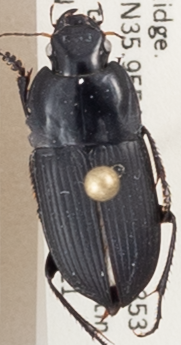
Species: Anisodactylus merula
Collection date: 2018-06-21
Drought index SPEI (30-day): -0.528
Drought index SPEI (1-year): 0.26
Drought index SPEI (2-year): -0.418